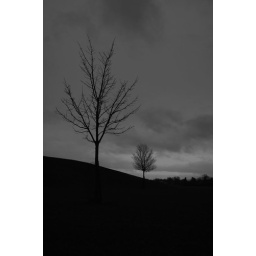
Phoenix Park tree against skyline at the popes cross